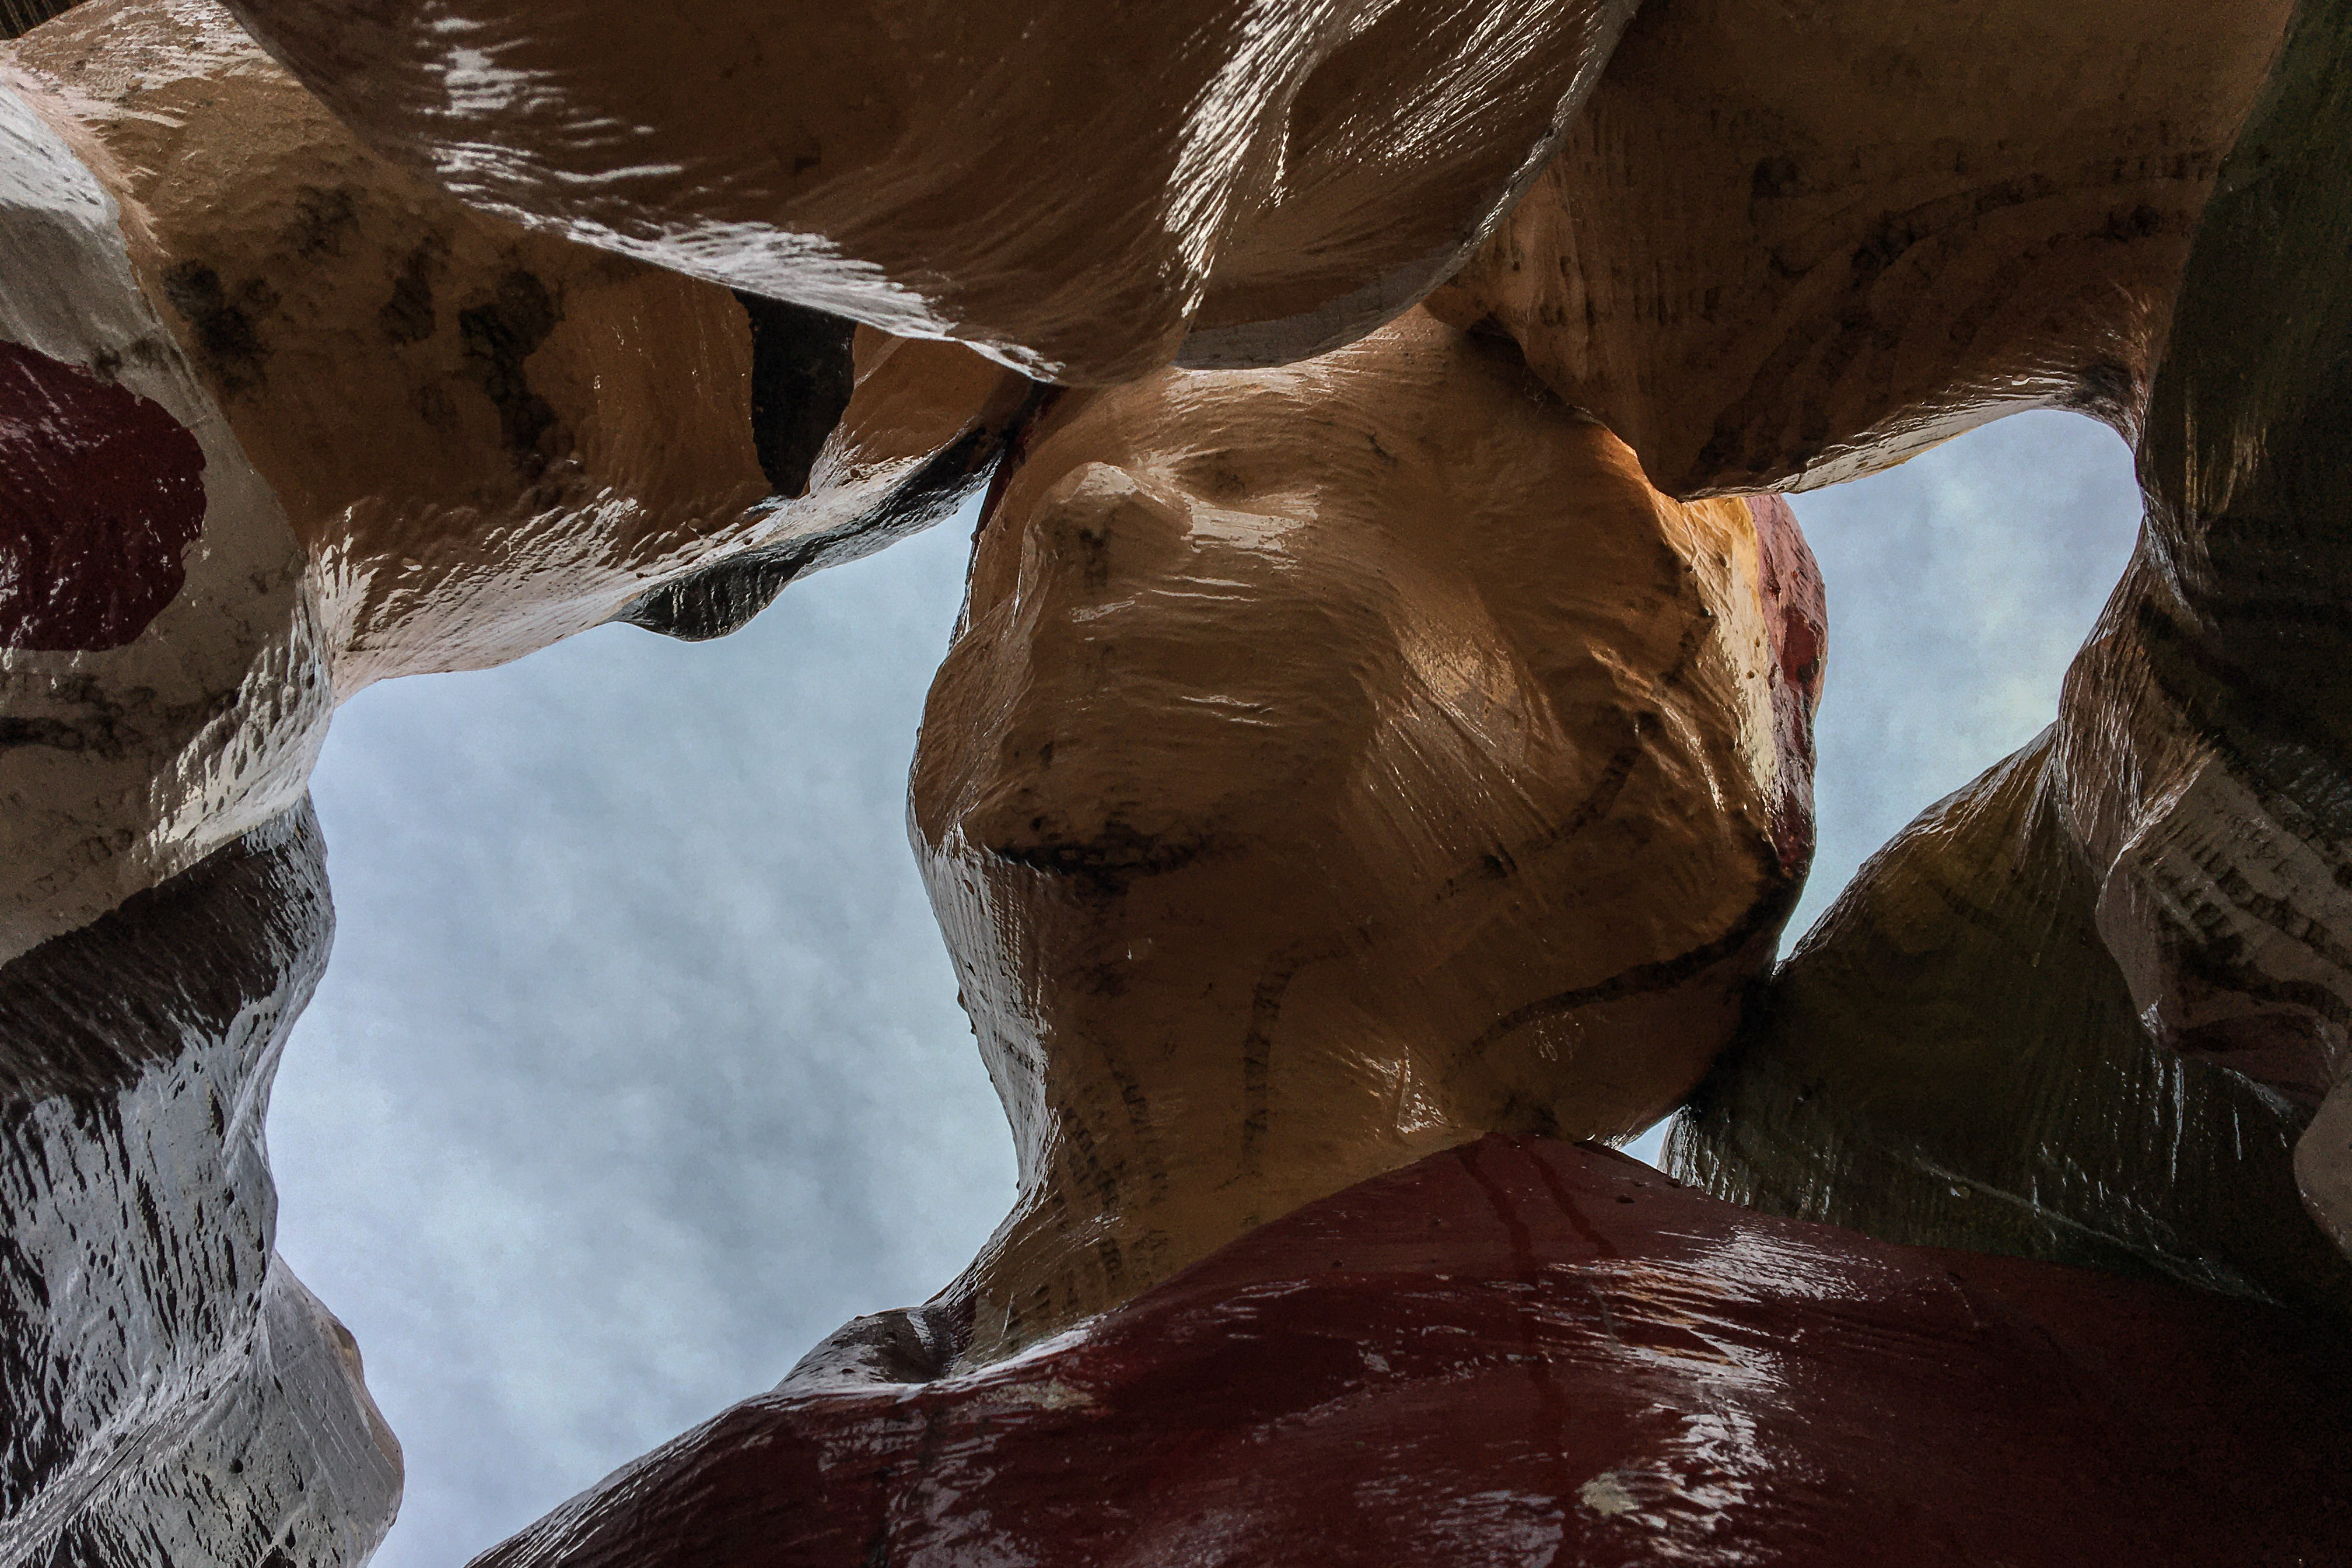
art, friendship, sky, colorful, face, sculpture, gesture, wood, tree, chest, happy, eyewear, monument, statue, trunk, metal, stock photography, rock, fictional character, visual arts, carving, recreation, fun, adventure, glass